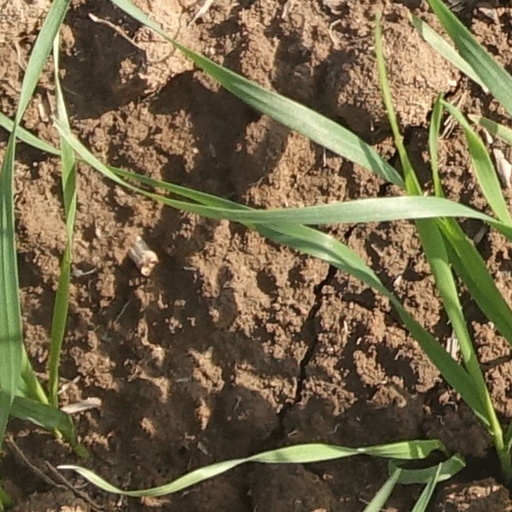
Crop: wheat